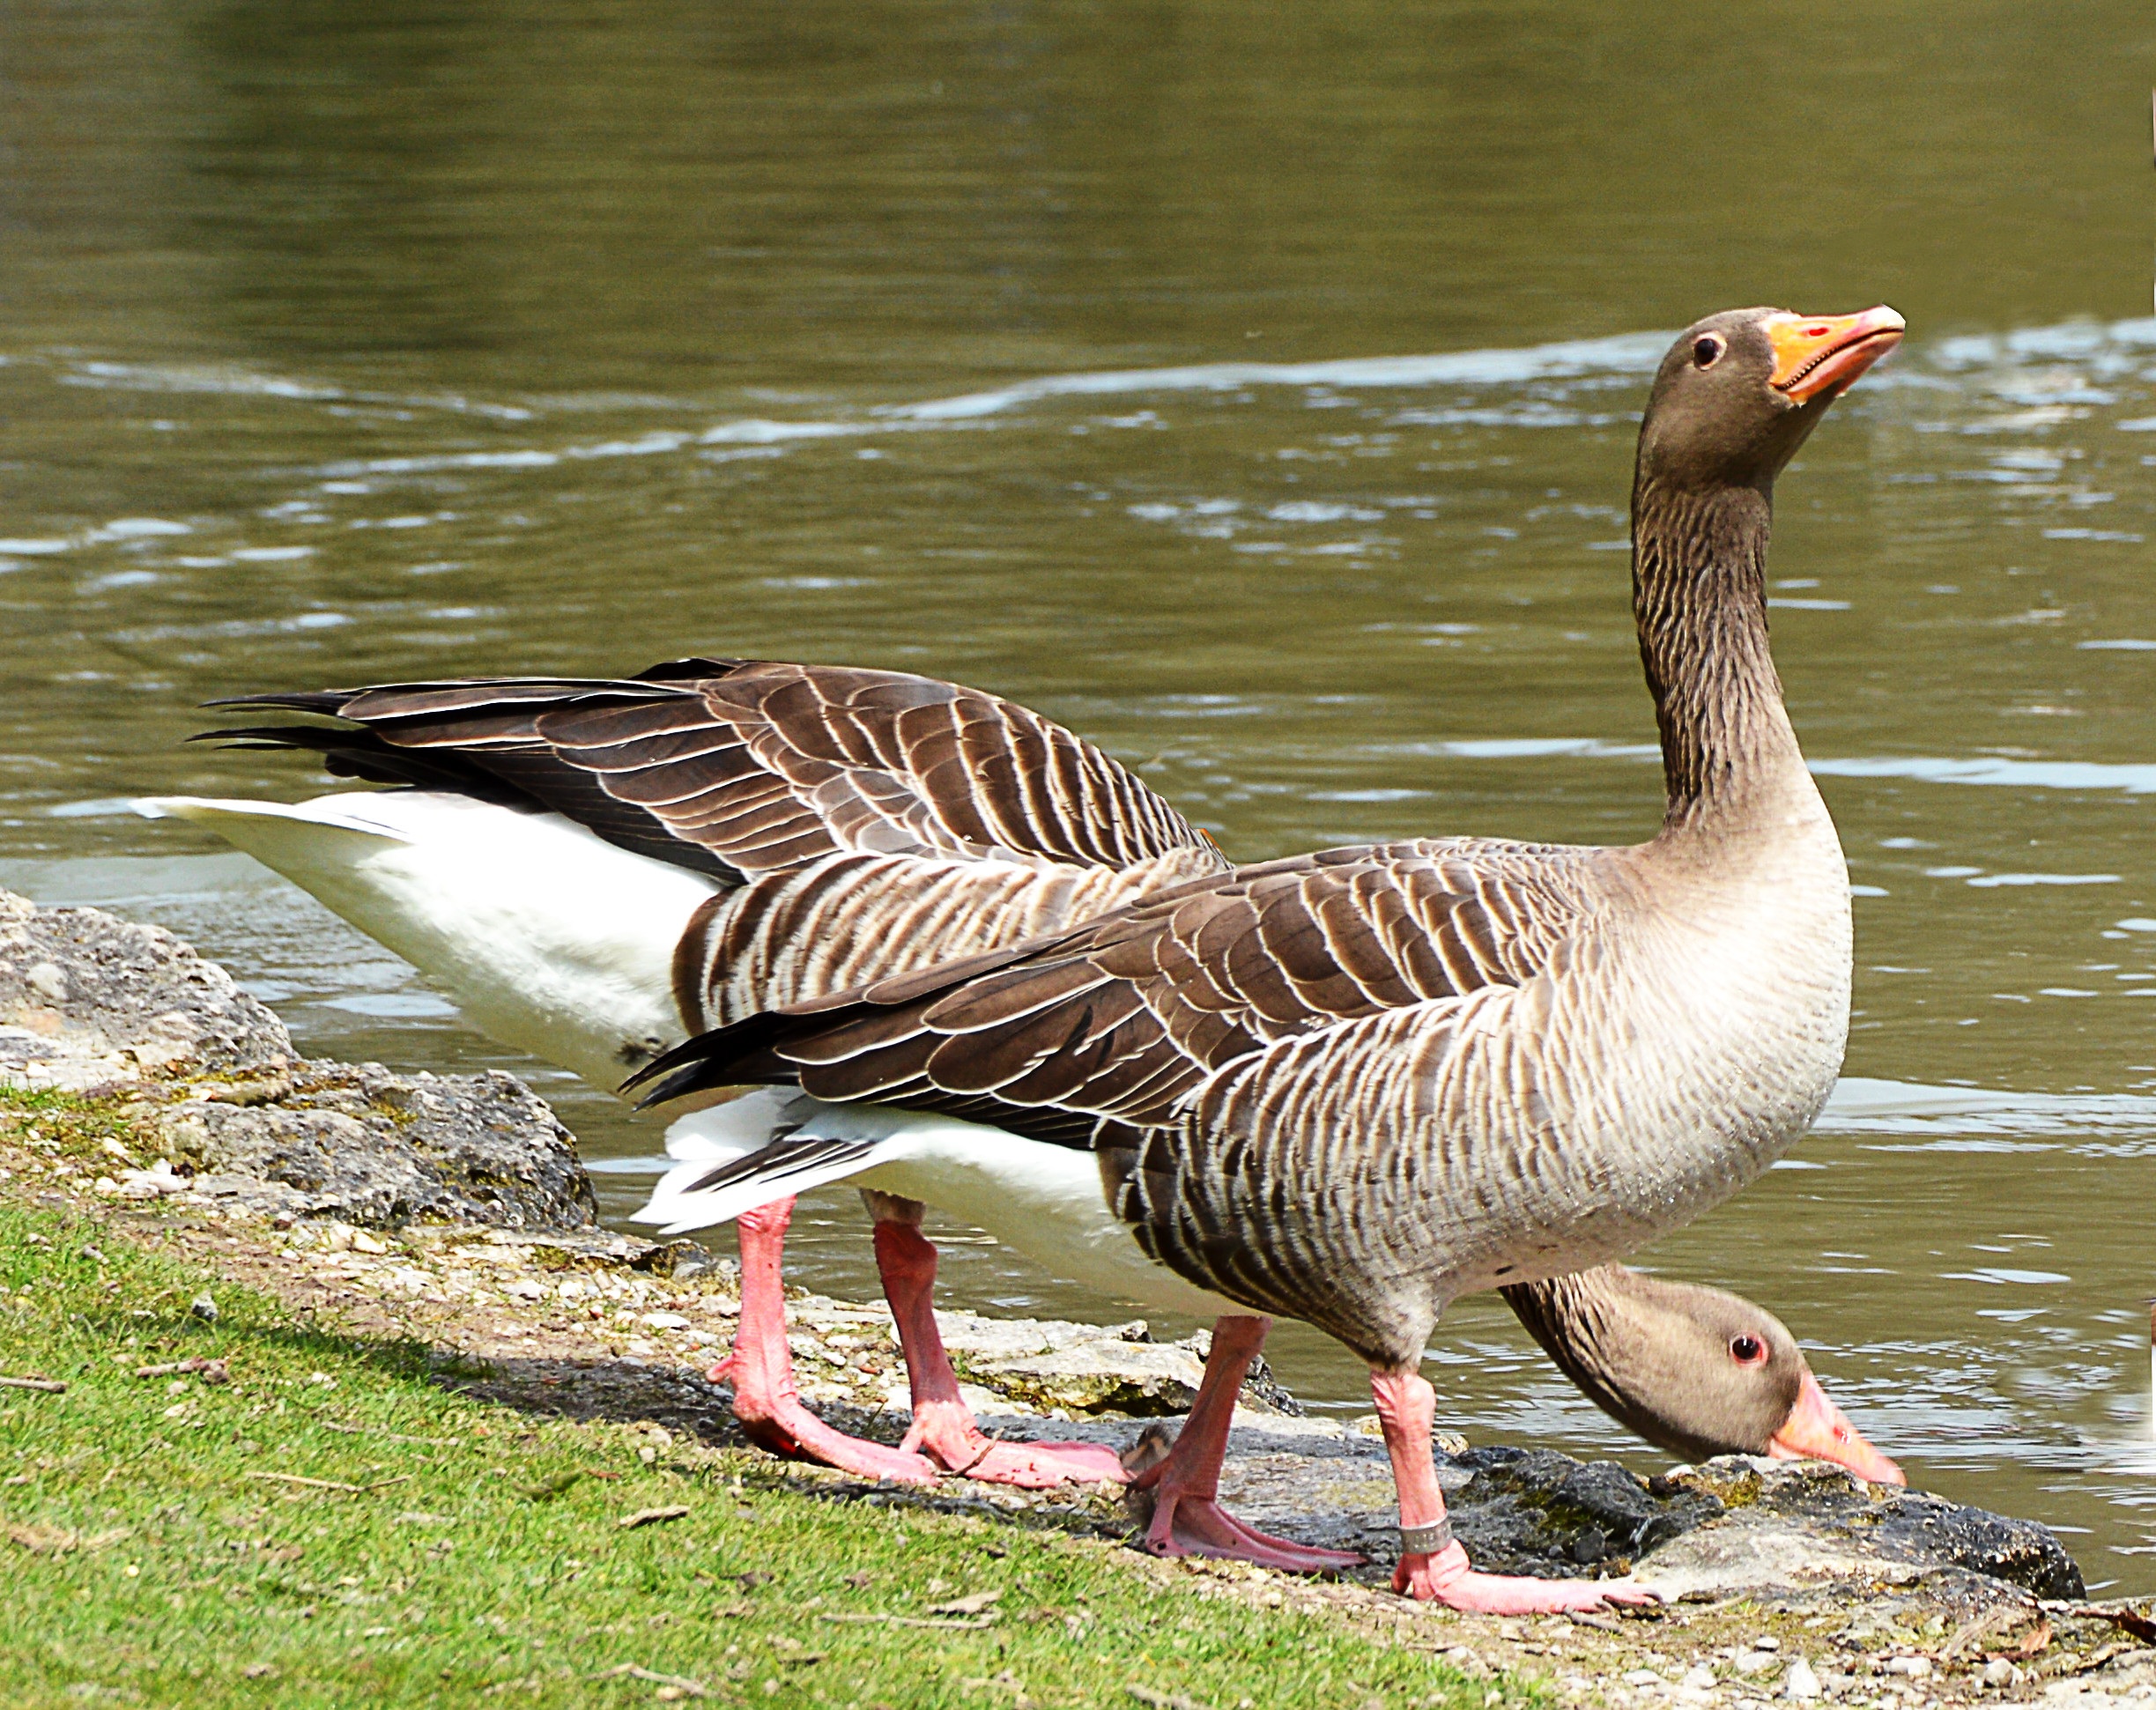
nature, bird, wing, lake, wildlife, beak, fauna, duck, goose, geese, vertebrate, waterfowl, water bird, mallard, canard, ducks geese and swans